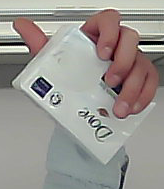
Product: dove_soap